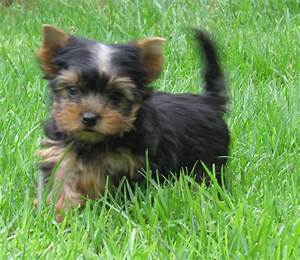
Label: dog